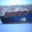
Label: ship